Merchants and Planters Bank (Lockport, Louisiana)

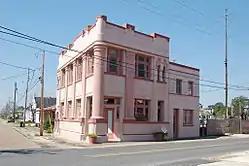

The Merchants and Planters Bank, also known as the Old LP&L District Office Building and now hosting the Bayou LaFourche Folklife and Heritage Museum is a historic bank building located at 110 Main Street in Lockport, Louisiana.